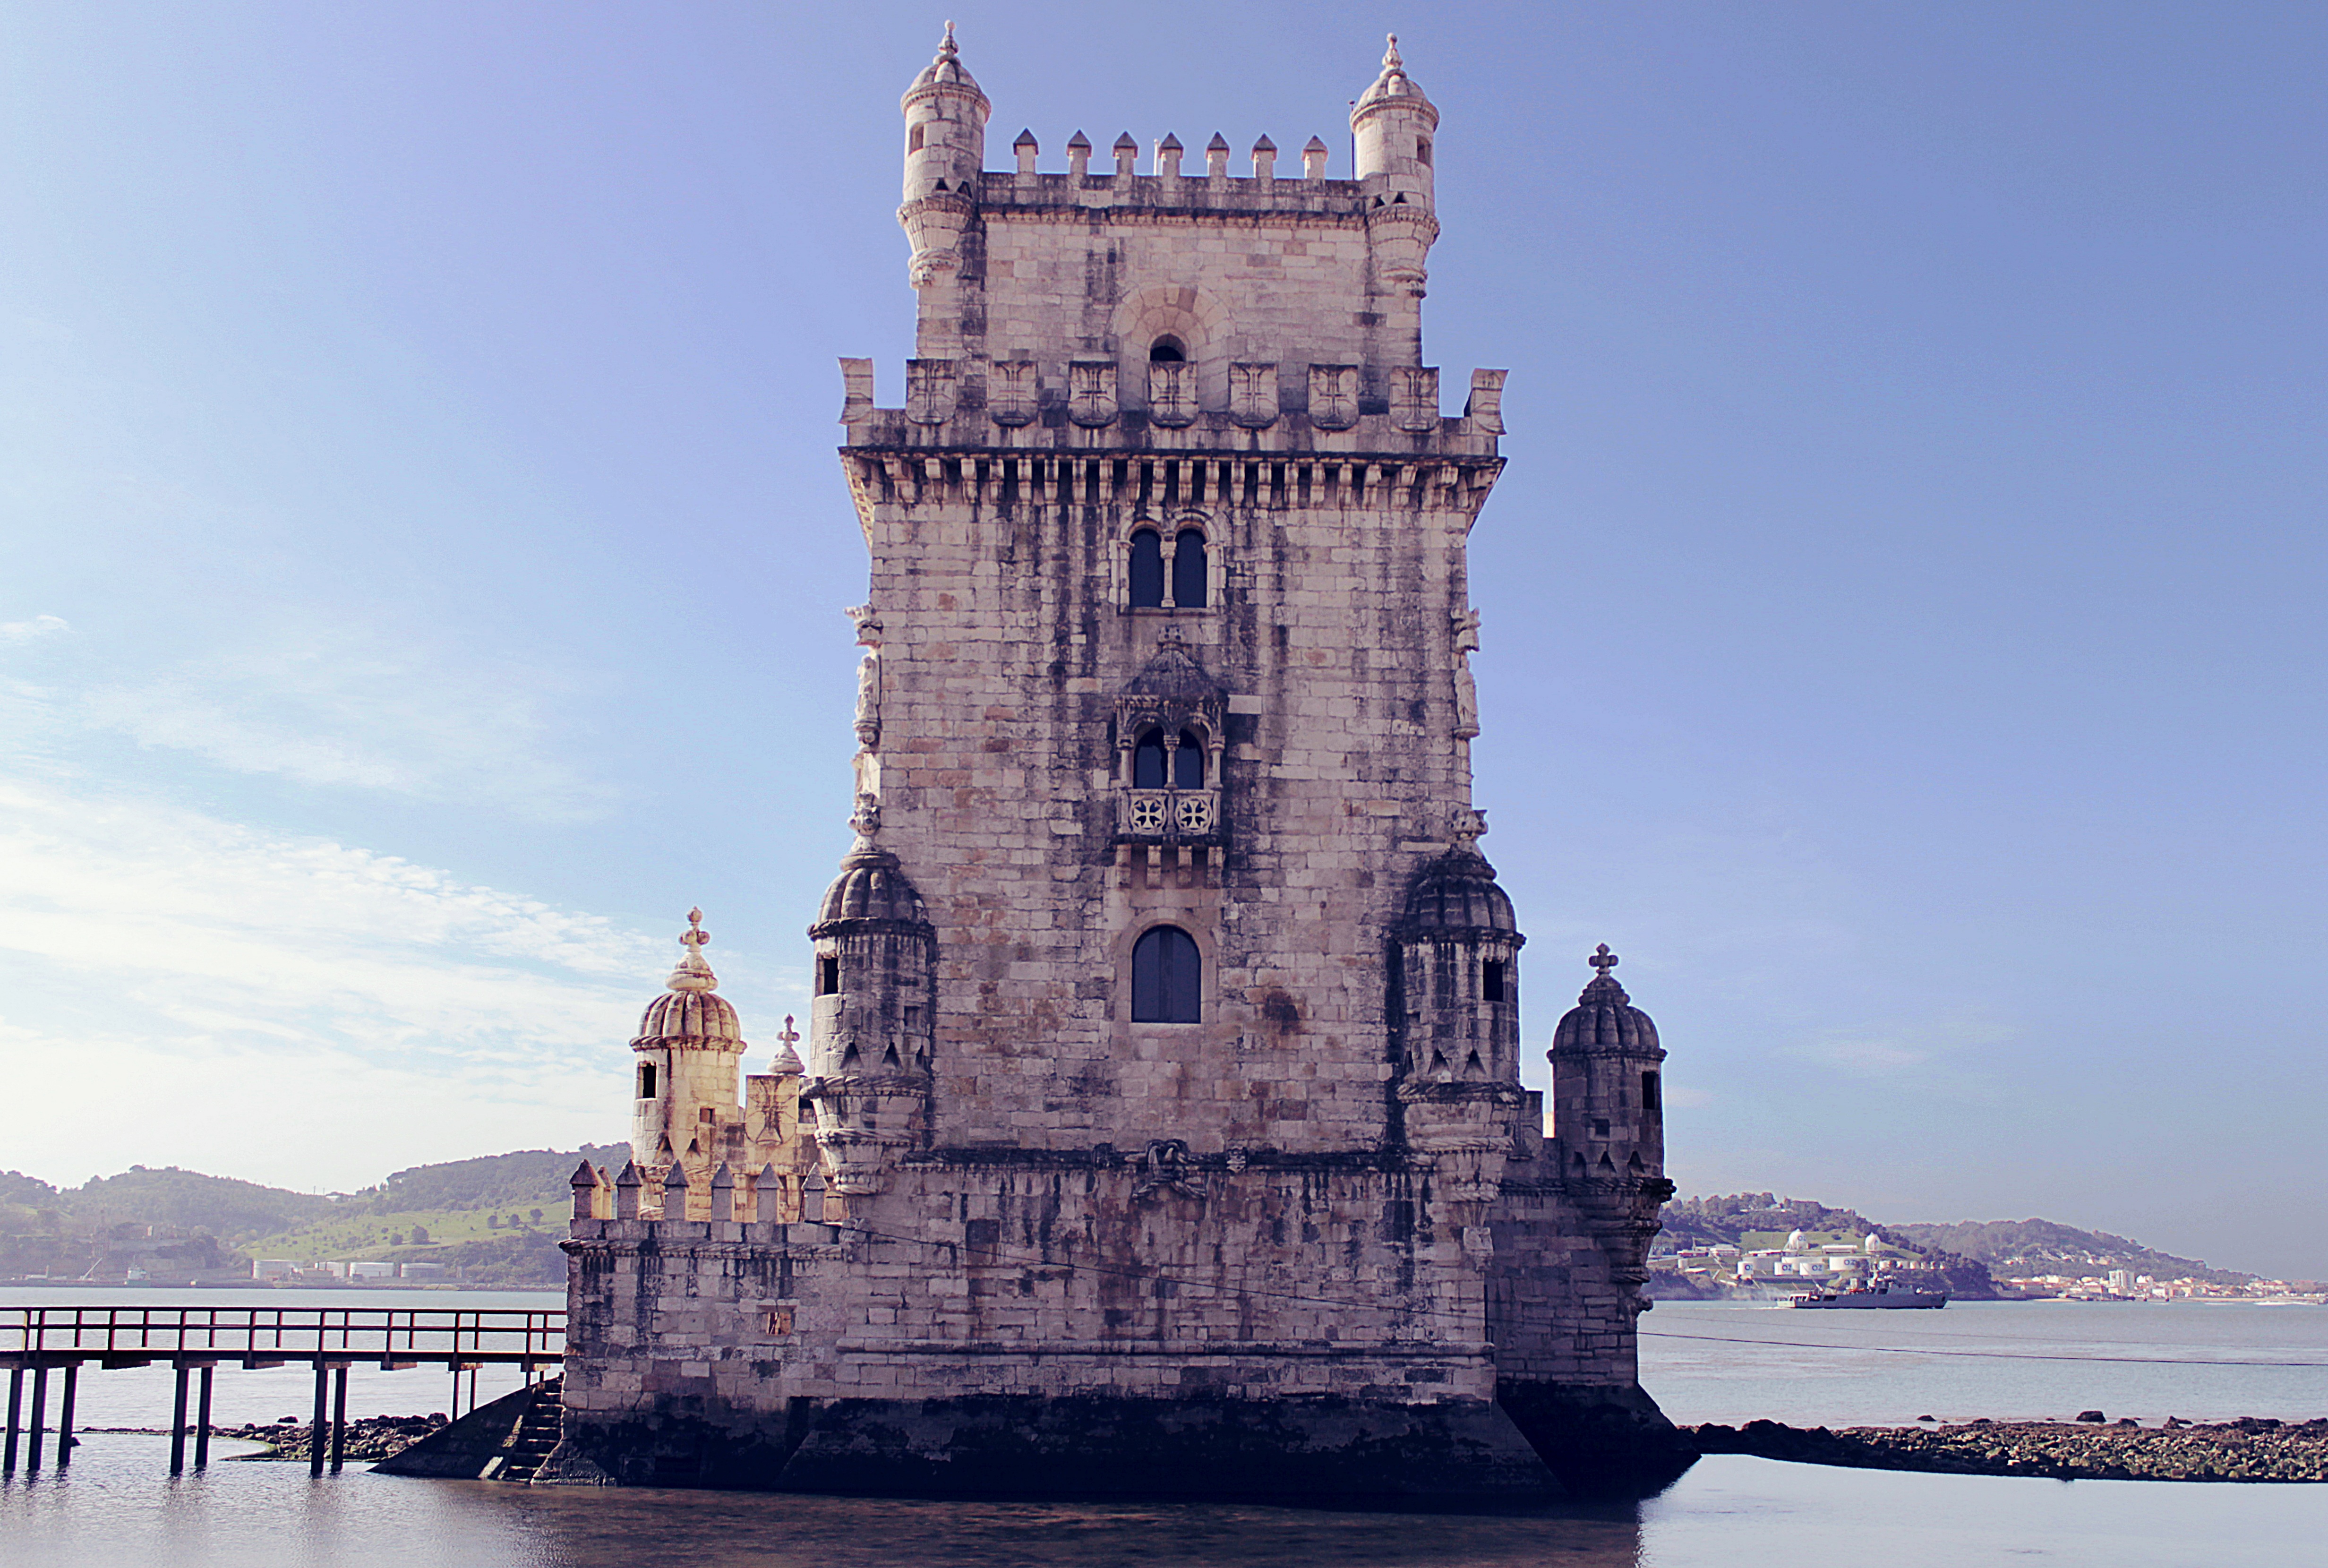
sea, architecture, sky, bridge, building, old, city, tower, castle, landmark, tourism, fortress, t, portugal, mood, historically, lisbon, tejo, masonry, belem, tours, friedrichstadt, tore de belem